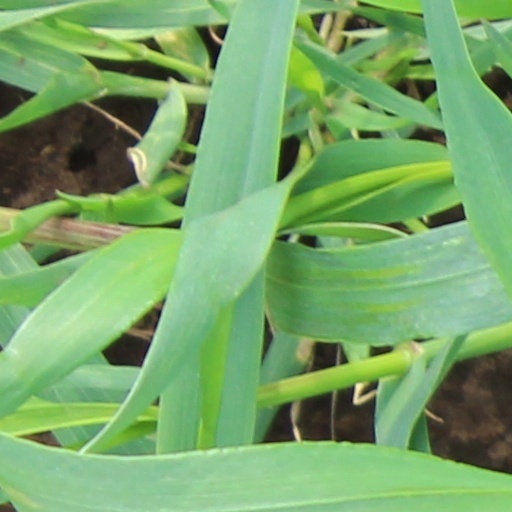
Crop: wheat